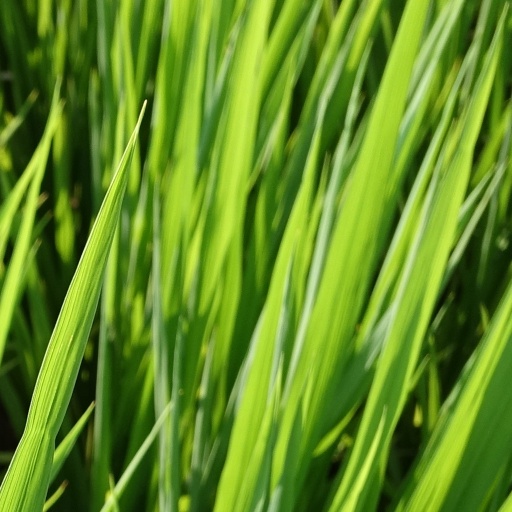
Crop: rice